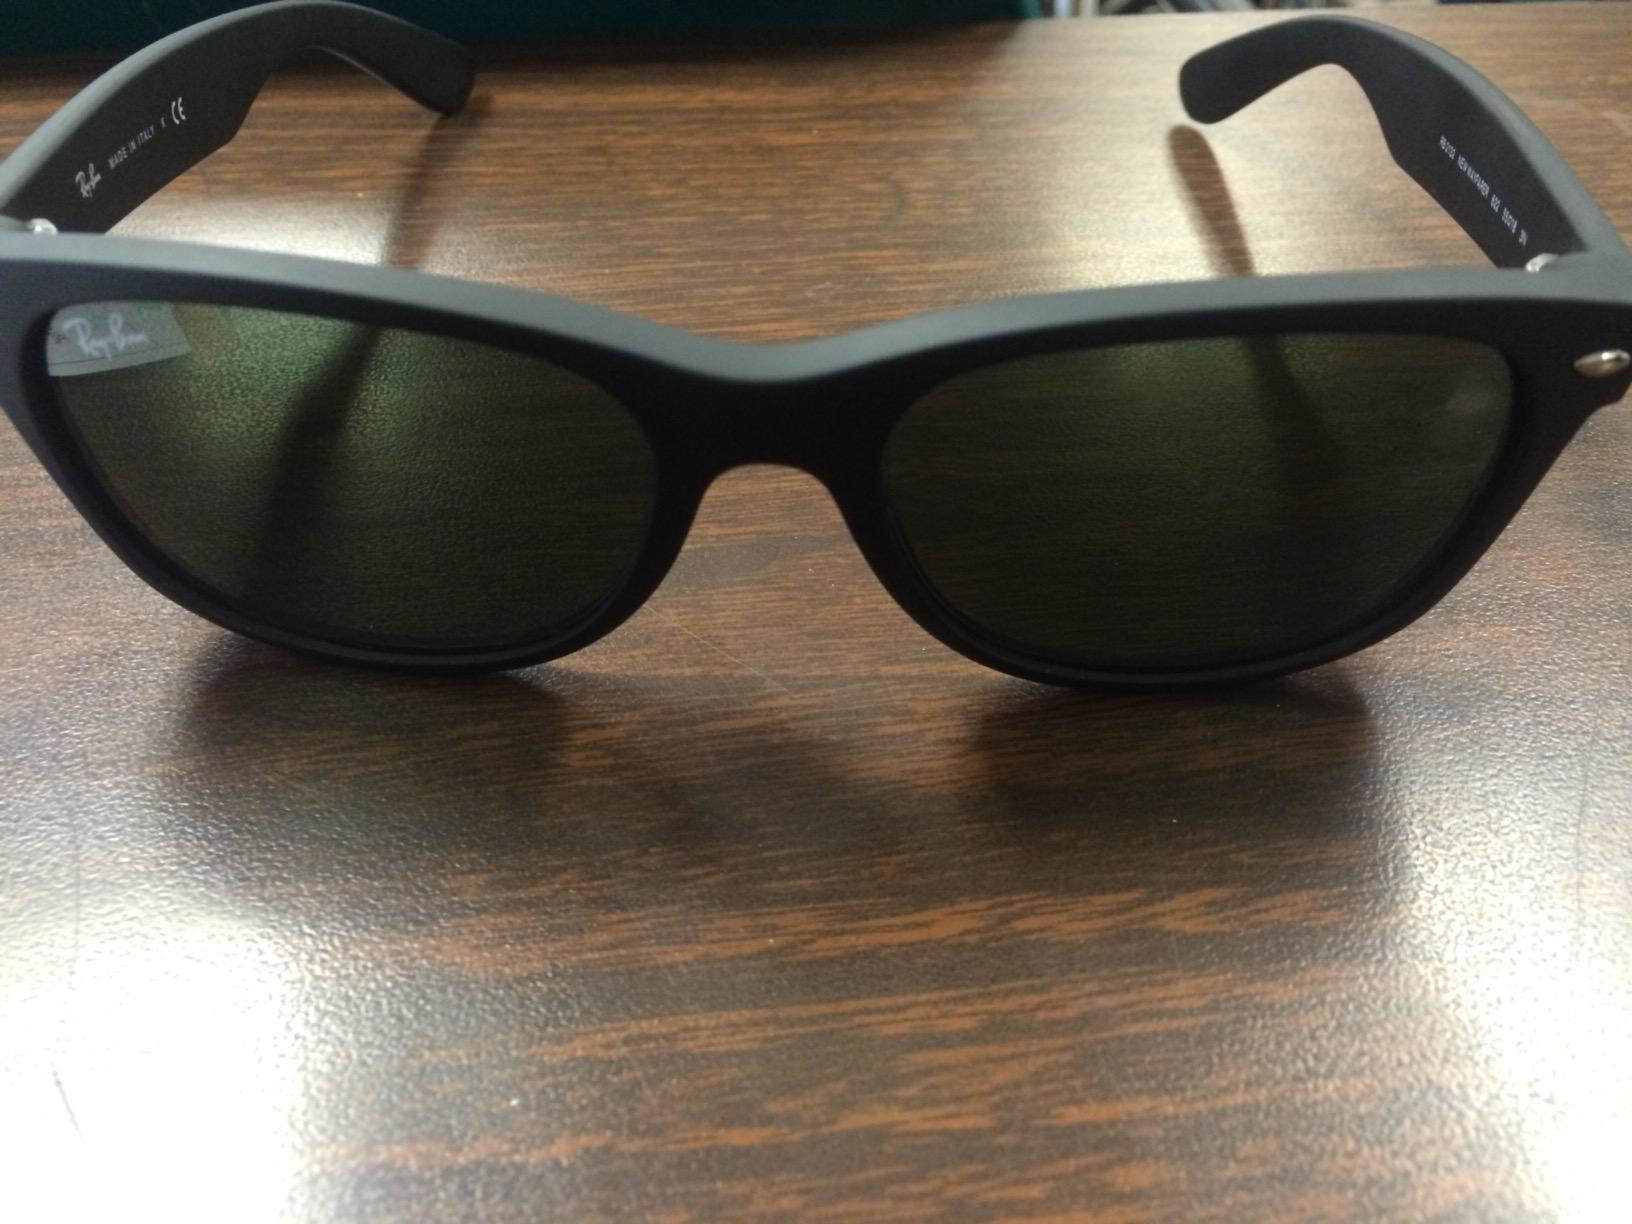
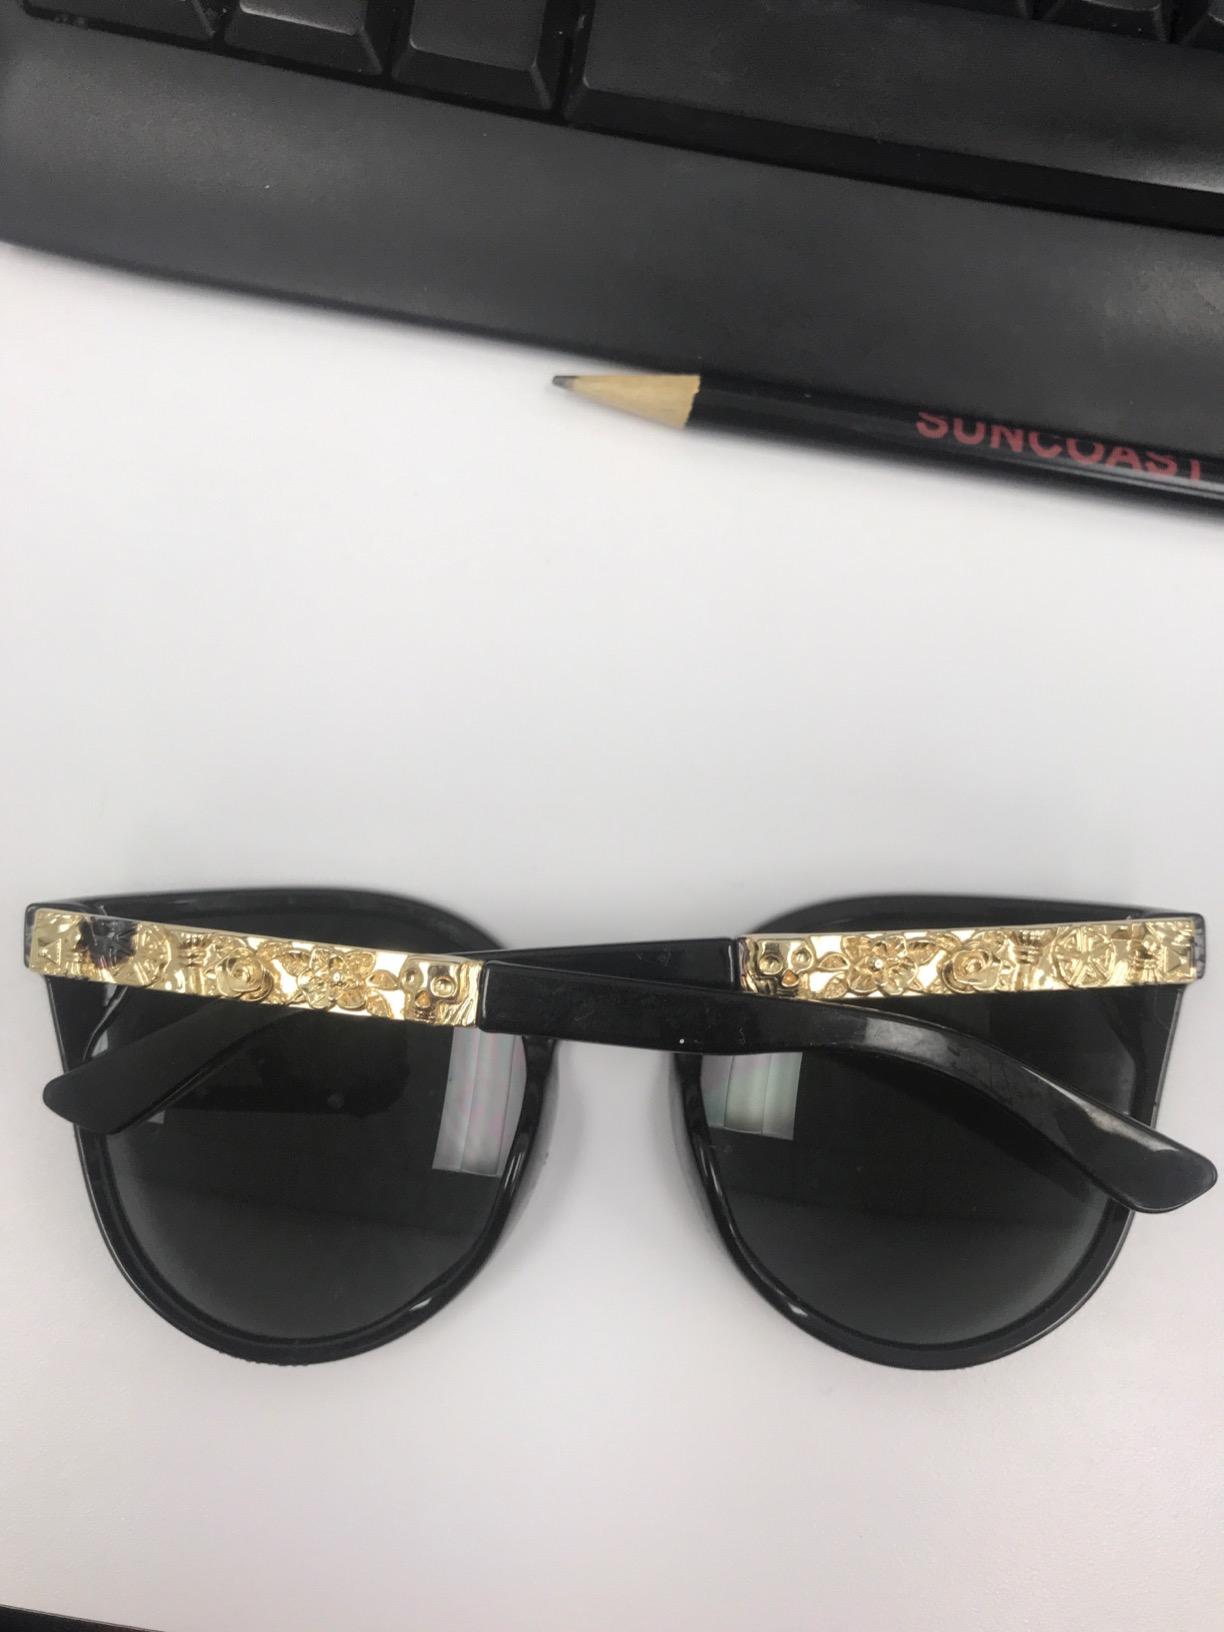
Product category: accessories_sunglasses
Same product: no